Jill McElmurry

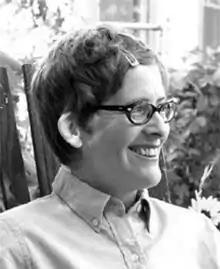

Jill McElmurry (1954 – August 3, 2017) was an American painter, book illustrator, and sometime writer-illustrator of children's picture books.